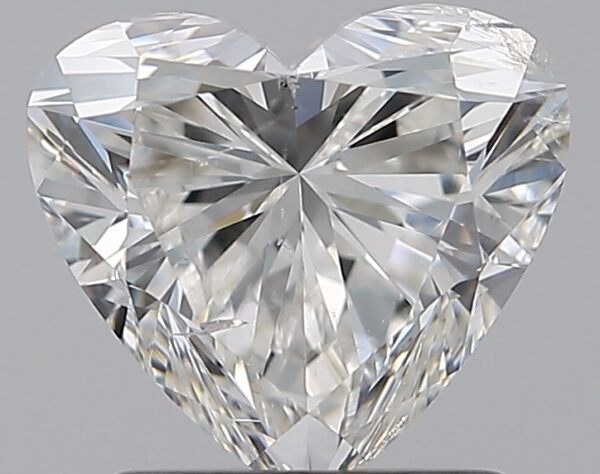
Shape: heart
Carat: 1.5
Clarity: SI2
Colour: F
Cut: EX
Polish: EX
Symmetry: VG
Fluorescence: N
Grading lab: HRD
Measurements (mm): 7.68 x 6.97 x 4.64